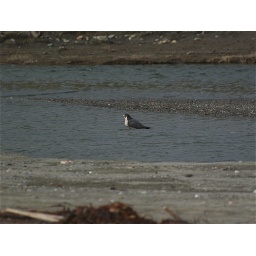
I have never seen this bird in the water before. It seemed to enjoy its bath.